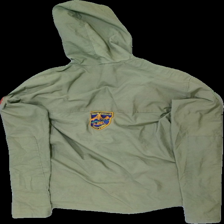
View: back
Type: Jacket
Category: Ladies
Brand: Fjällräven
Colors: Green, Multicolor
Material: 75% polyester 25% bomull
Pattern: Other
Cut: Turtle neck
Season: All
Holes: Major
Damage: hål vid båda fickor
Damage location: middle center
Damage 2: hål vid båda ärmslut
Damage 2 location: bottom center
Price range: <50
Recommended usage: Export
Description: Jacka med många tryck